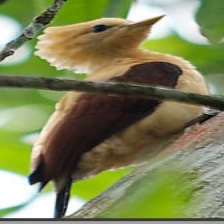
Species: CREAM COLORED WOODPECKER
Scientific name: CELEUS FLAVUS